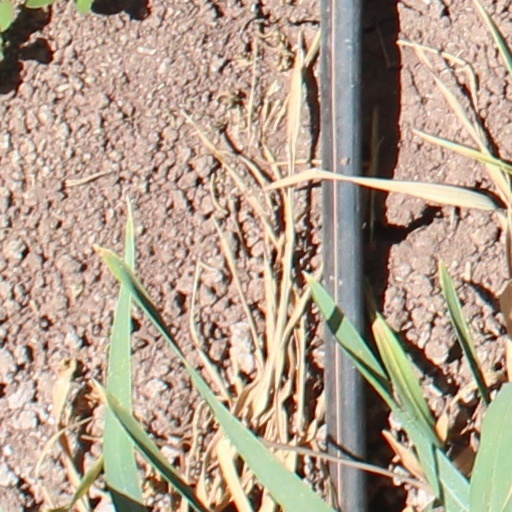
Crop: wheat